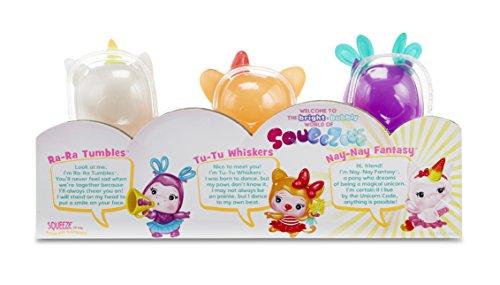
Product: Little Tikes Squeezoos Small Character 3-Pack (Hippo, Cat, Unicorn) Toy
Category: Toys & Games | Baby & Toddler Toys | Bath Toys
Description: Includes three small brightly colored characters: Hippo Ra-Ra Tumbles, Cat Tu-Tu Whiskers, and Unicorn Nay-Nay Fantasy.
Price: $19.79
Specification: ProductDimensions:3x12x6.5inches|ItemWeight:7.2ounces|ShippingWeight:7.2ounces(Viewshippingratesandpolicies)|DomesticShipping:ItemcanbeshippedwithinU.S.|InternationalShipping:ThisitemcanbeshippedtoselectcountriesoutsideoftheU.S.LearnMore|ASIN:B06XPC2FYG|Itemmodelnumber:644771|Manufacturerrecommendedage:24months-5years|Batteries:3CR2batteriesrequired.